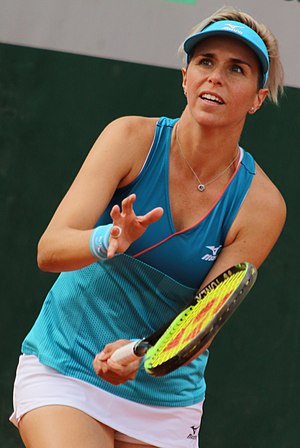
María José Martínez Sánchez
María José Martínez Sánchez er en professionel tennisspiller fra Spanien.